Erick Rowsell

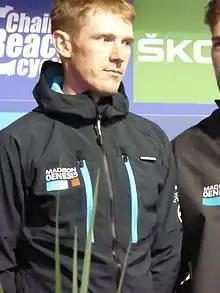
Rowsell at the 2016 Tour of Britain

Erick Rowsell (born 29 July 1990) is a British former professional road racing cyclist, who rode professionally between 2012 and 2019 for the , , and teams. He now works as the Elite Road Racing Manager for British Cycling, having previously been a member of their Olympic Development Programme as an endurance rider.